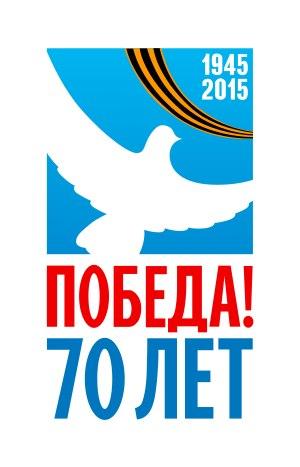
Le défilé militaire du Jour de la Victoire de 2015, qui a eu lieu le 9 mai 2015 sur la place Rouge, à Moscou, en Russie, commémore le 70ᵉ anniversaire de la fin de la Seconde Guerre mondiale en Europe, la Grande Guerre patriotique pour les Russes et leur victoire sur le Troisième Reich.